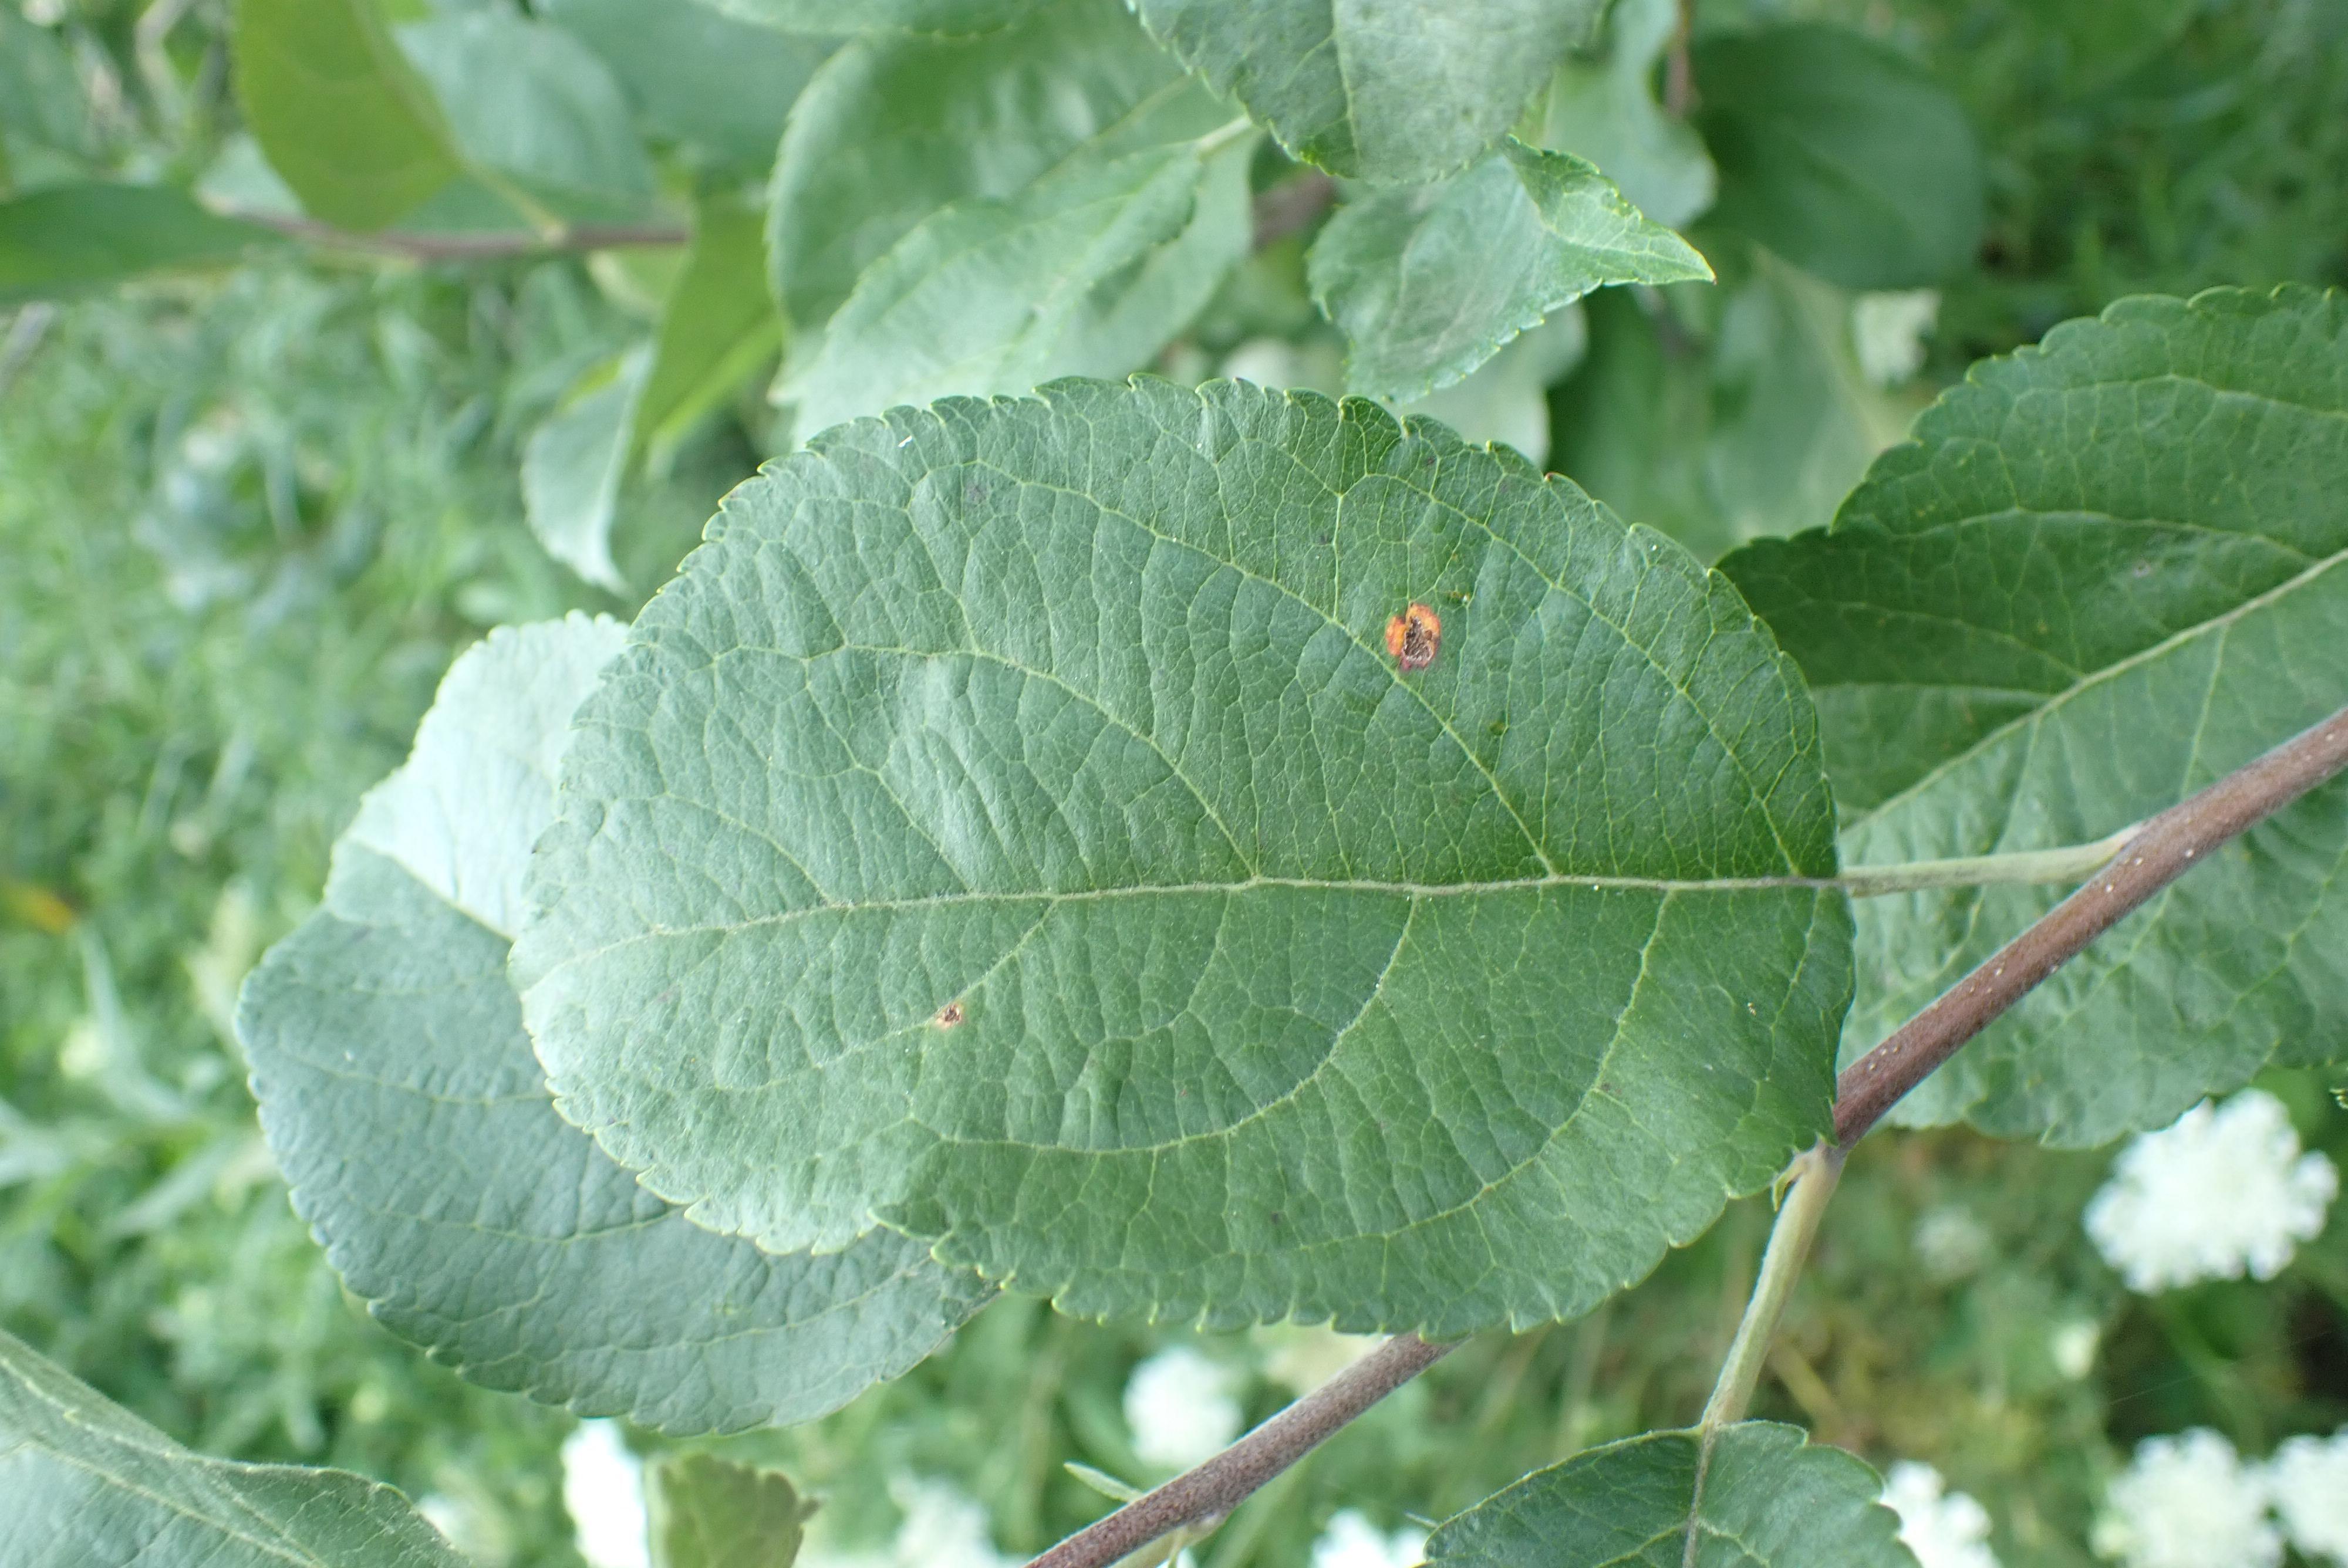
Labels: rust